Modern Boy

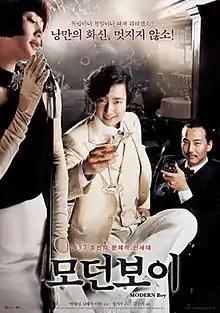
Theatrical release poster

Modern Boy is a 2008 South Korean period drama film written and directed by Jung Ji-woo. It follows a rich, hedonistic playboy (Park Hae-il) who cannot care less that his country was colonized, and falls head over heels in love with a beautiful independence fighter (Kim Hye-soo).